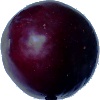
Label: Plum 2